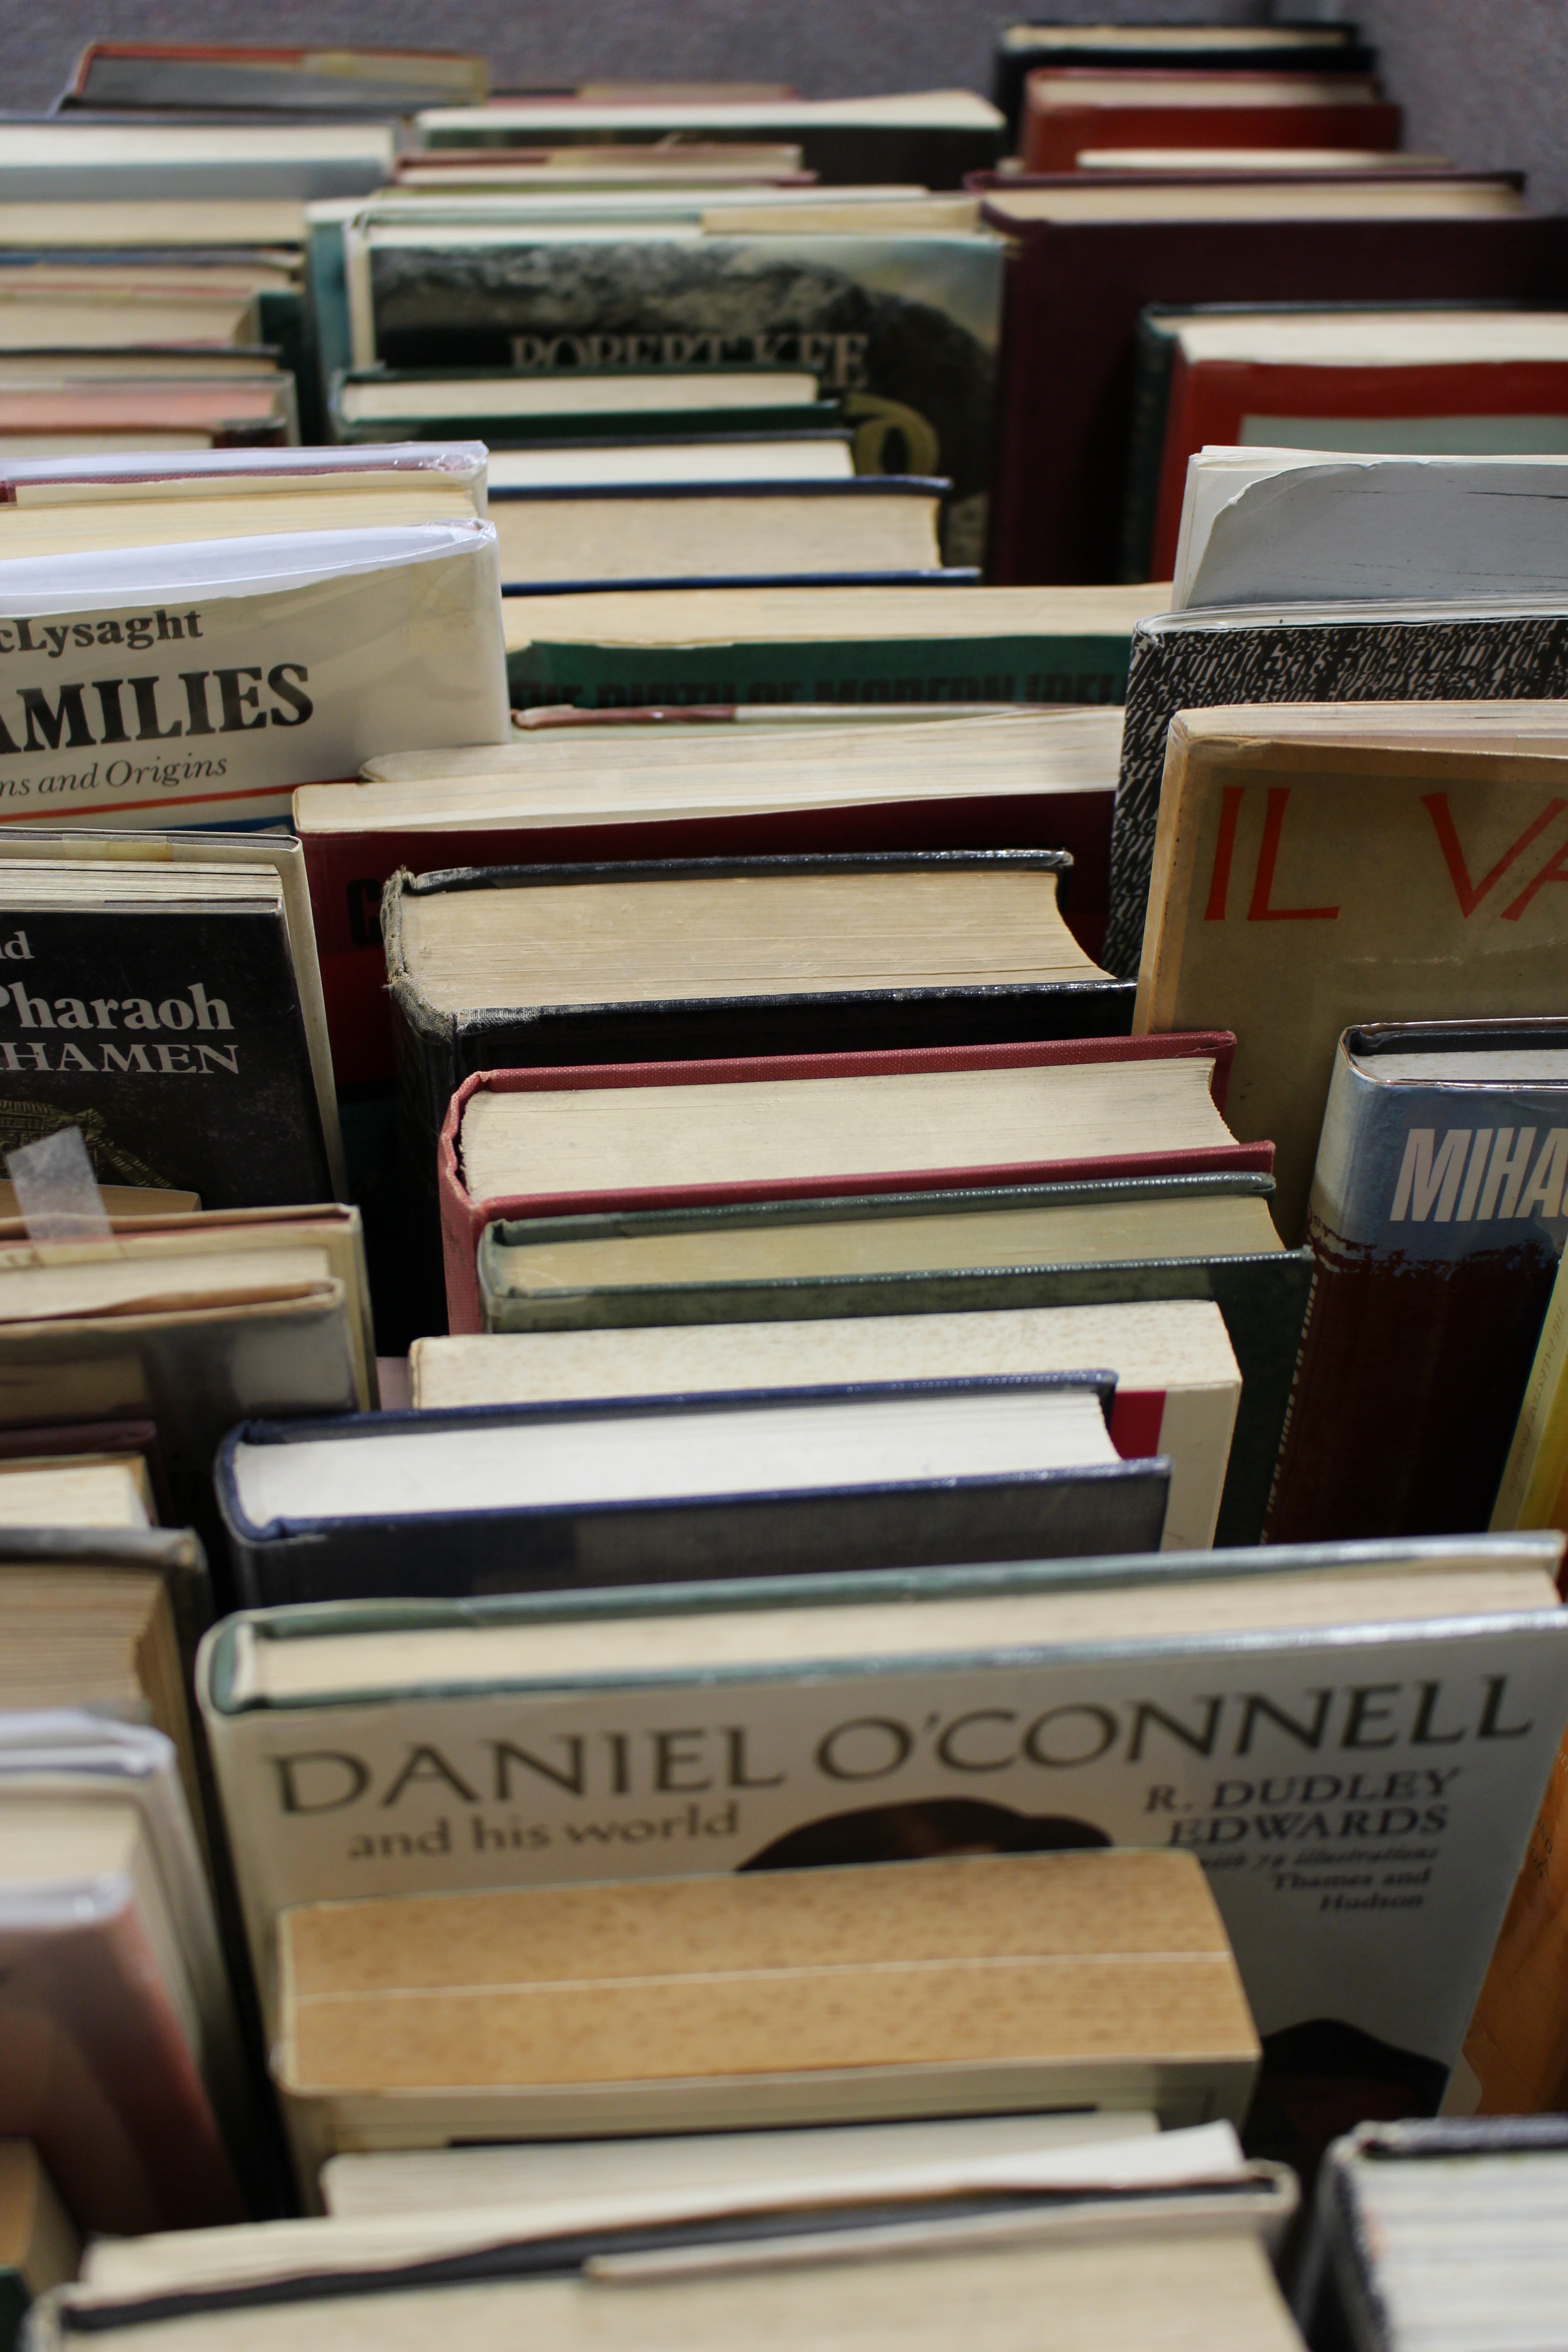
book, keyboard, technology, piano, musical instrument, education, library, books, university, learning, college, academic, knowledge, library books, string instrument, electronic device, musical keyboard, computer component, electronic instrument, player piano